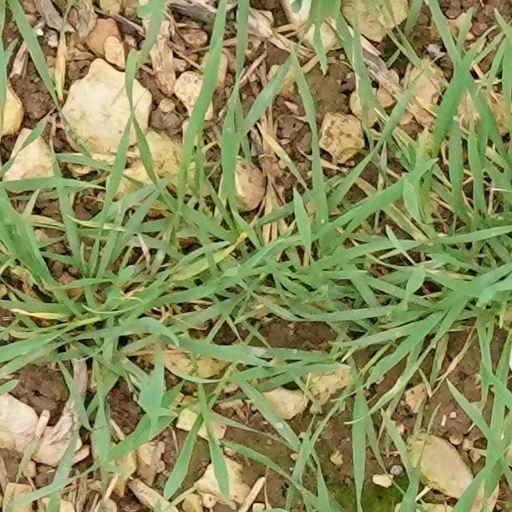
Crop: wheat